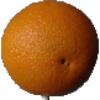
Label: Orange 1